Win Morisaki

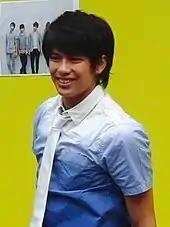
Morisaki in April 2013.

He is also main host of his own popular burmese reality show called "Win's Shooow Time" alongside with co-hosts Rebecca Win & A Yein. PrizmaX members are also in the show.